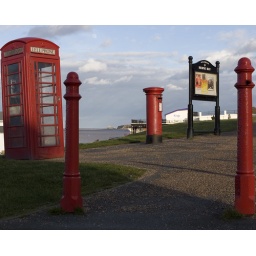
Not sure this gets more cliche. Post box, telephone box, pillars all in red and Reculver towers in the background.